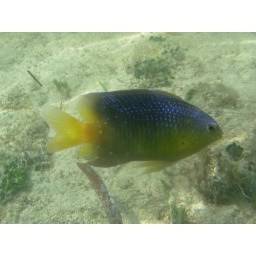
taken in shallow water off the south-east coast of Antigua